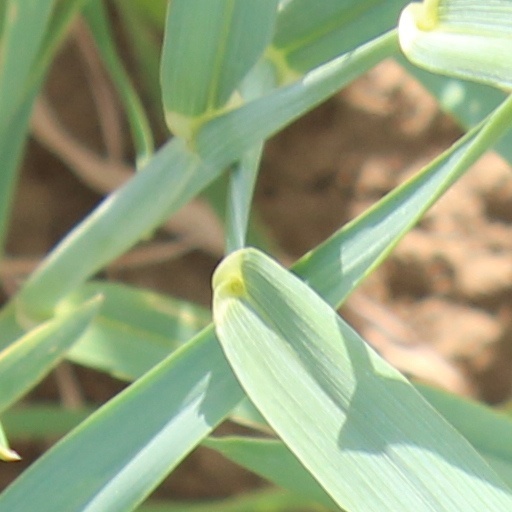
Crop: wheat